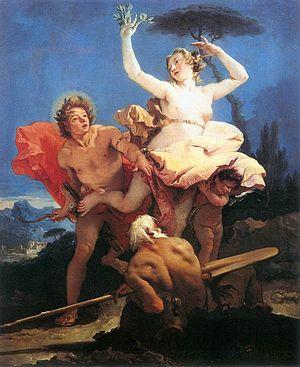
Apollon et Daphné est une peinture de Giovanni Battista Tiepolo réalisée entre 1743 et 1744 conservée actuellement au département des peintures italiennes au musée du Louvre à Paris.
Dans la mythologie grecque, Daphné est une nymphe d'une très grande beauté. Selon les sources antiques, elle est soit la fille du dieu fleuve de Thessalie Pénée et de la naïade Créuse, de Ladon, ou de Pénée et de Gaïa.